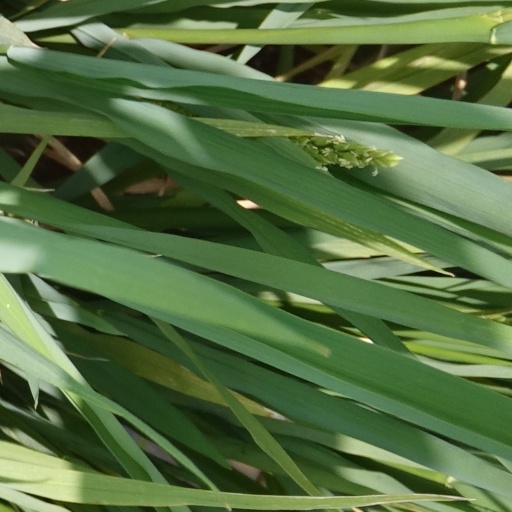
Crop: rice